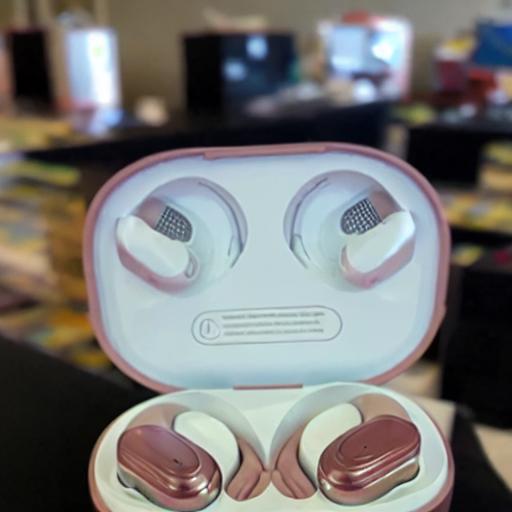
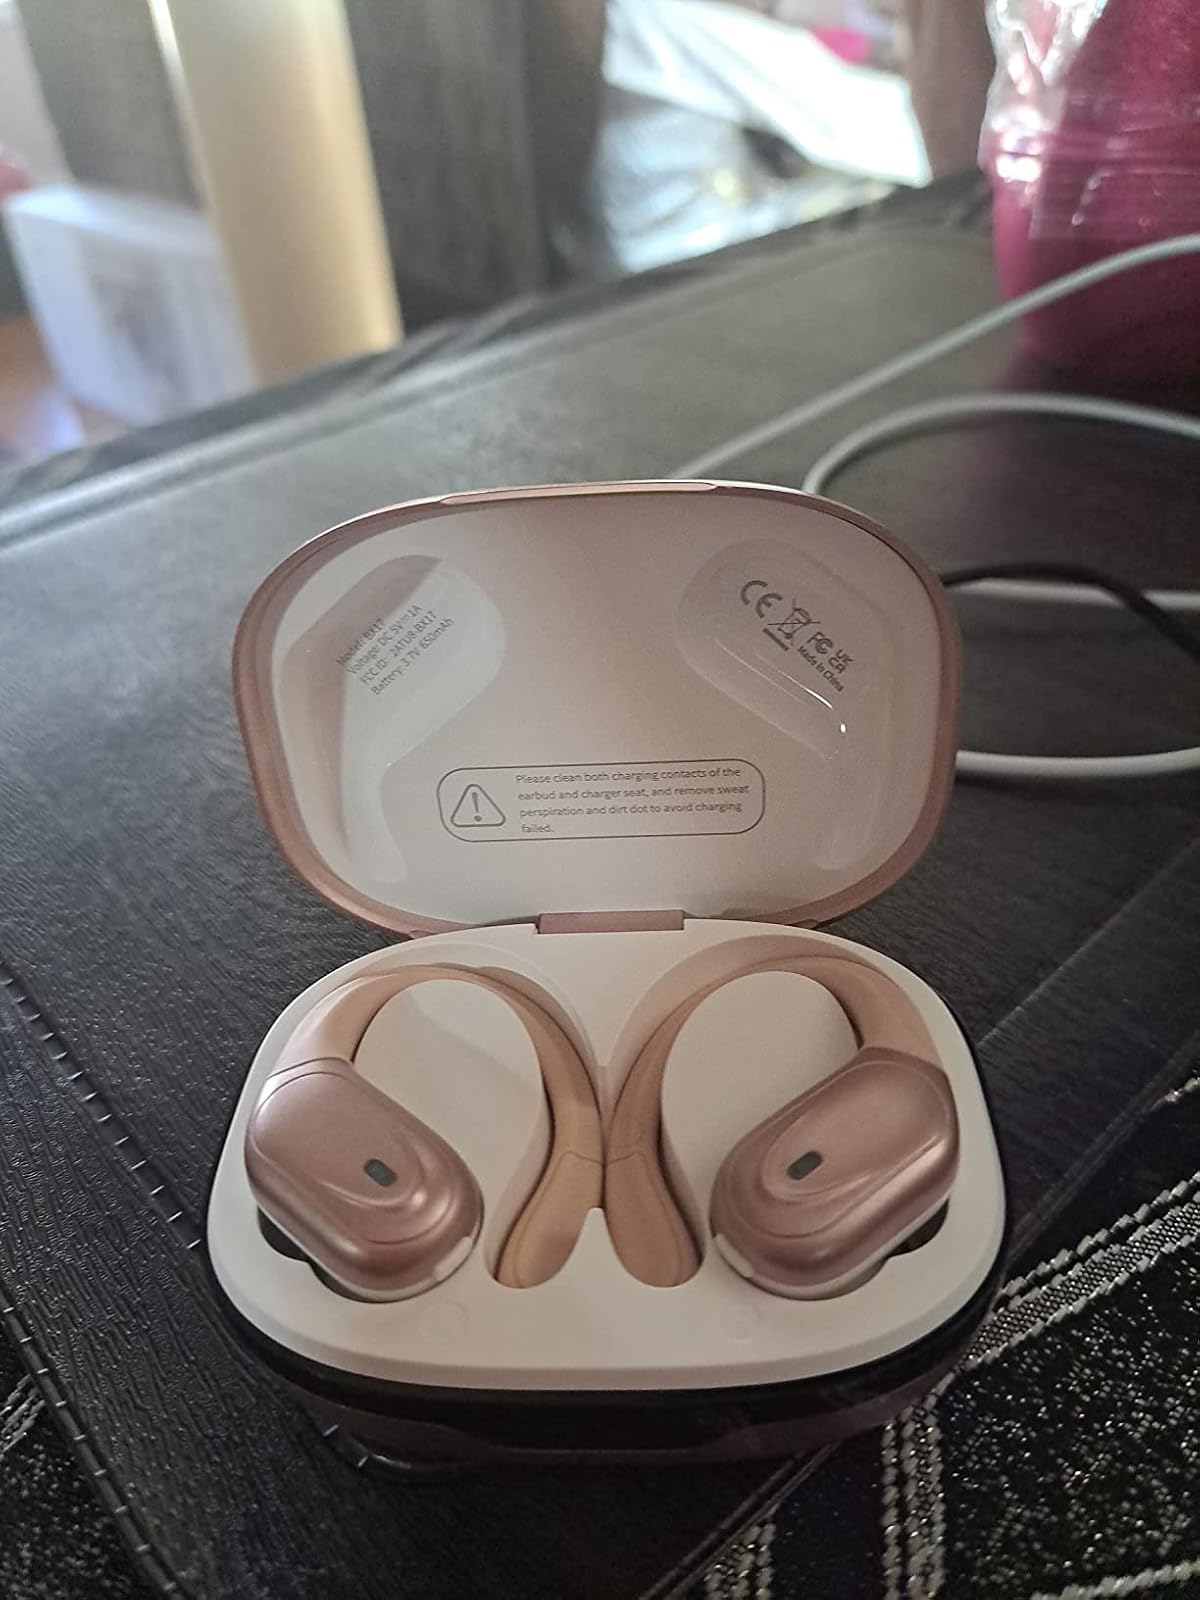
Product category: earbuds
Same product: no